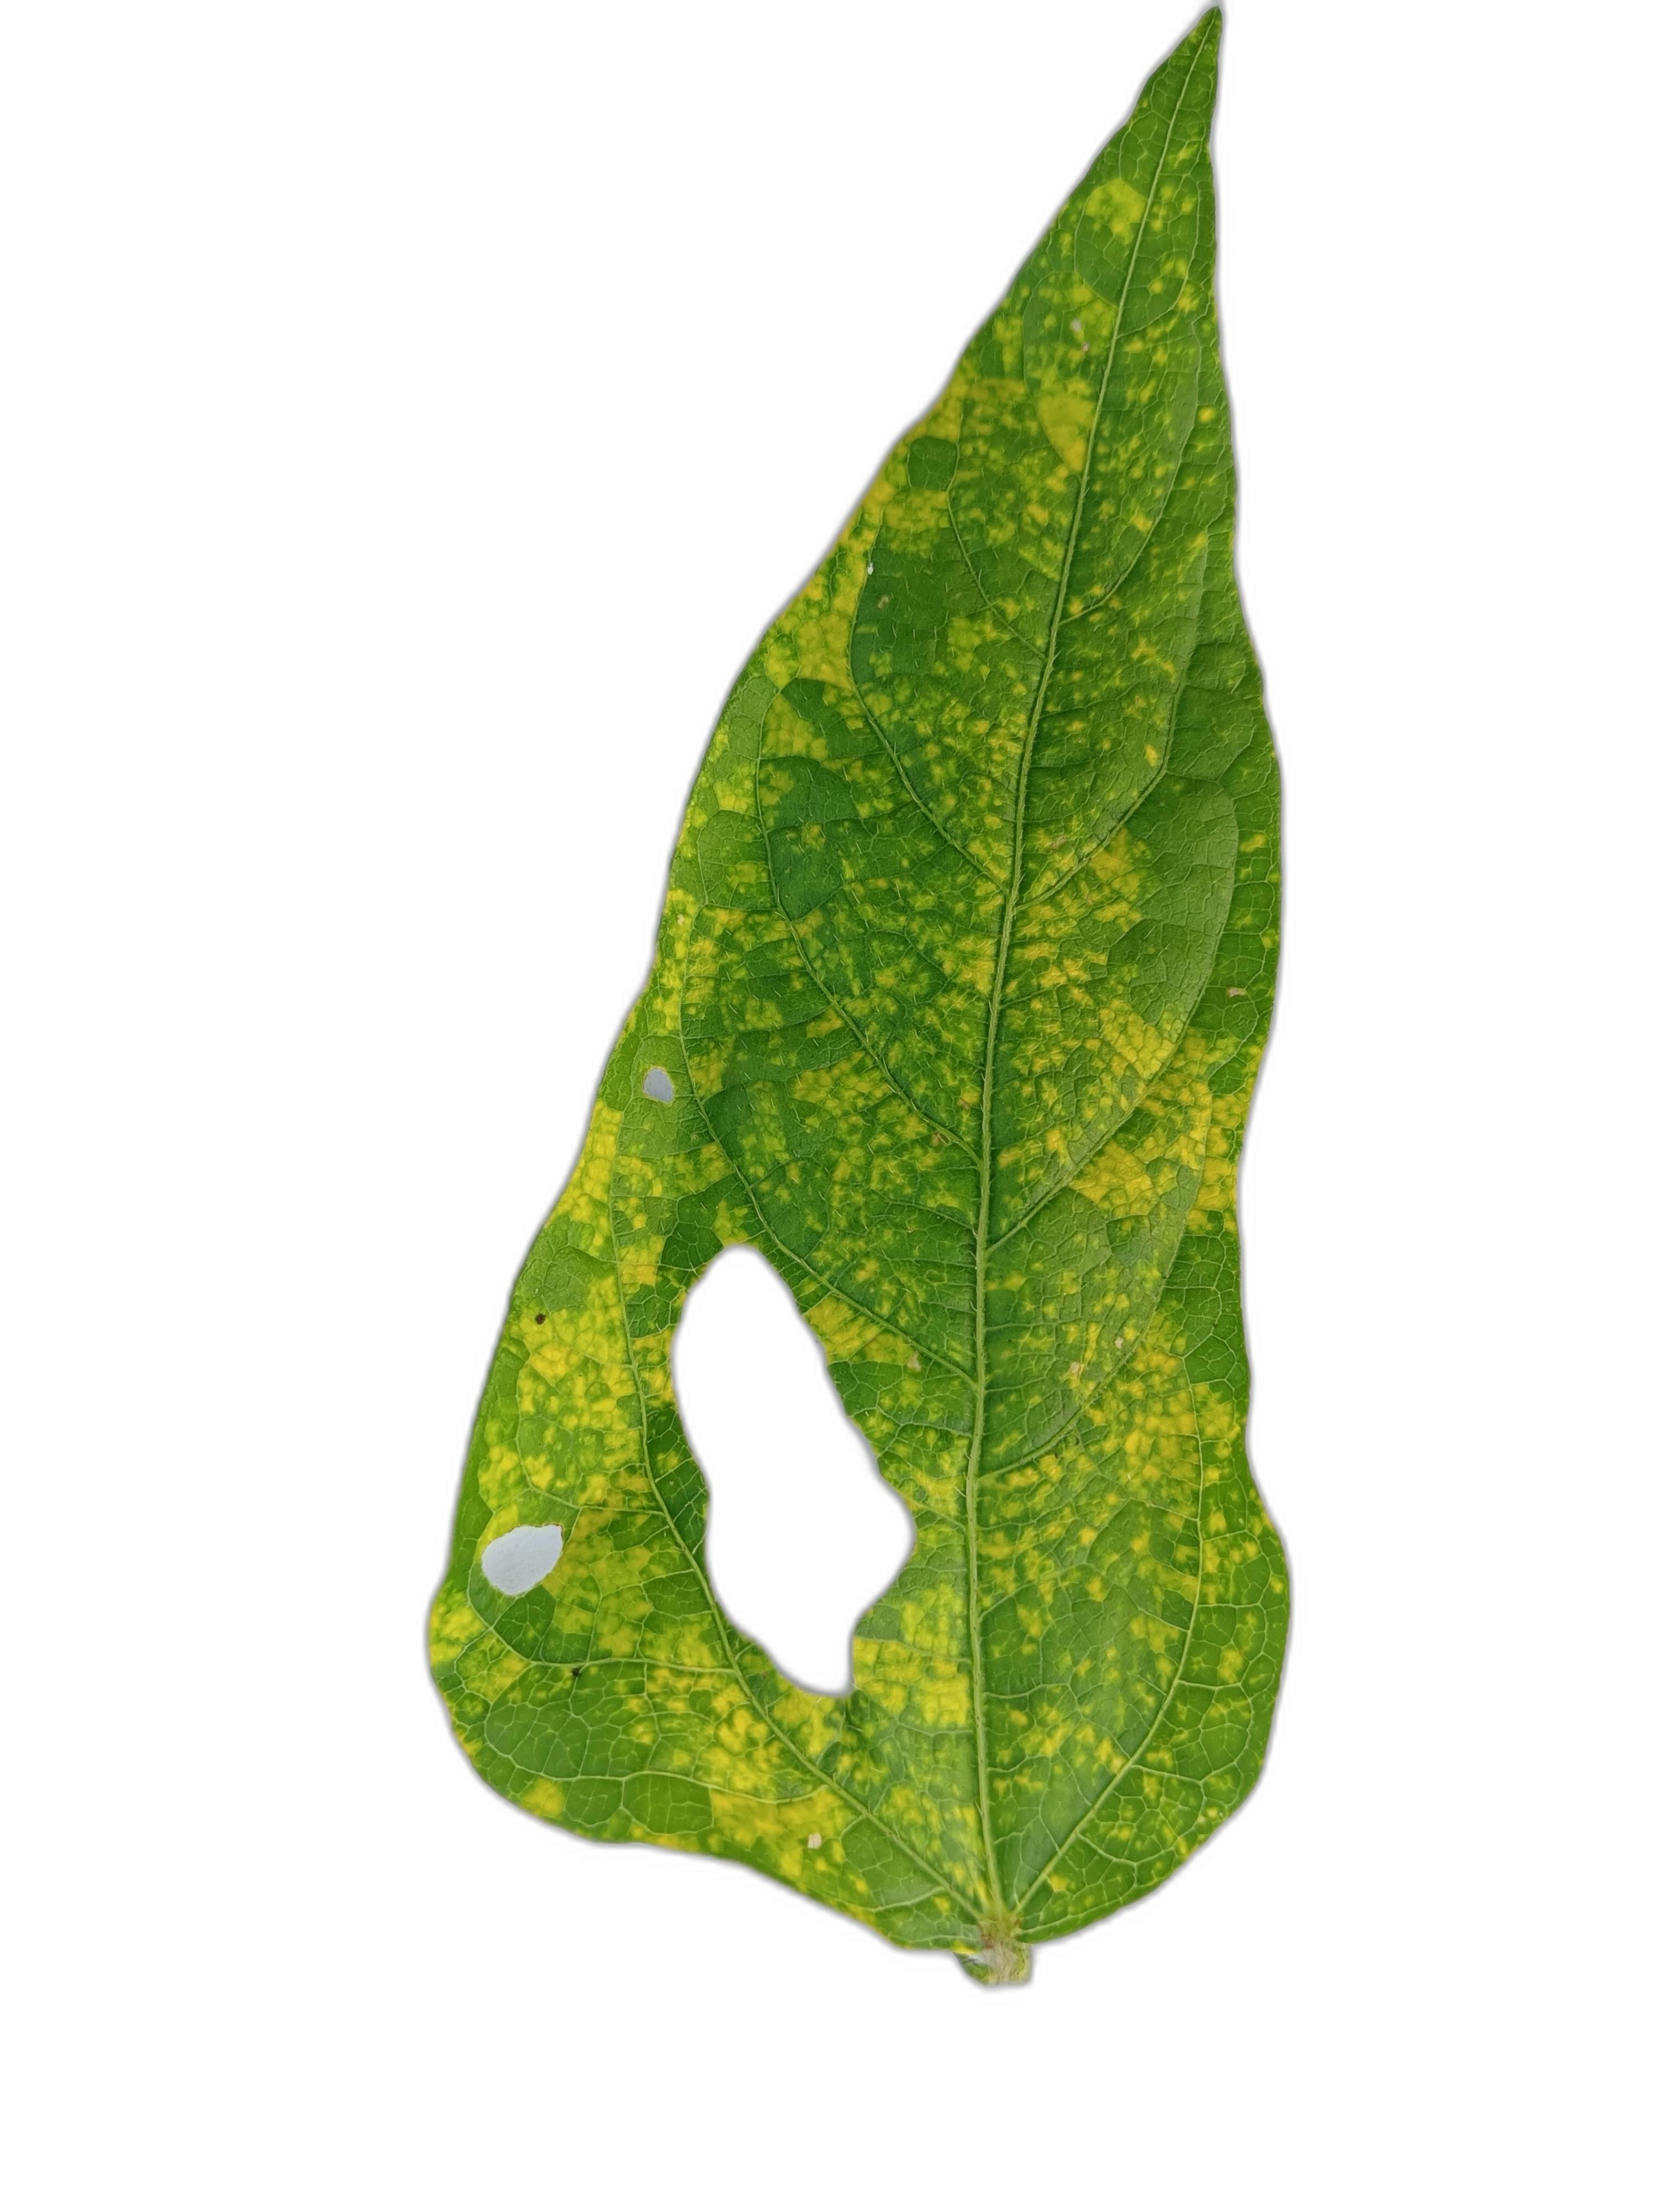
Label: Yellow Mosaic